2017–18 European windstorm season

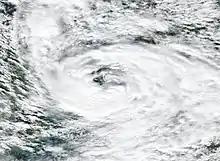
Brian over the Irish Sea on 21 October

On 13 October, the US National Hurricane Center designated a tropical wave in the Atlantic Ocean to the east of the Lesser Antilles as Invest 92L, giving the system a 40% chance of developing into a tropical cyclone. The NHC continued monitoring the system as it moved slowly north-west, bringing heavy rainfall and flooding to Puerto Rico and the British and US Virgin Islands before turning to the north-east. However, on 16 October, the NHC discontinued monitoring the system as it passed Bermuda without any considerable impact, having failed to transition into a tropical cyclone.